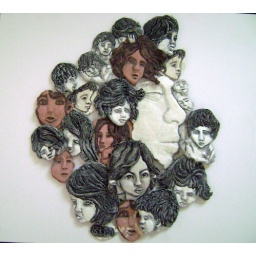
relief sculpture in paper clay,faces of the street children